Teotenango

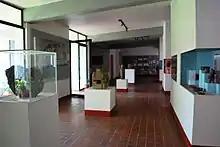
Overview of part of one of the permanent collection rooms

With the excavation of Teotenango, the Roman Piña Chan Archeological Museum was created to put the artifacts found on display. This museum offers a general overview of the cultural development of the highlands of Mexico, from the first human settlements to the highly stratified societies which characterized the post-classic period, with special emphasis on Teotenango. The museum is operated by the Instituto Mexiquense de Cultura (Mexico State Institute of Culture) and is located in Tenango del Valle at the entrance to the archeological site.